Ted M. Warshafsky

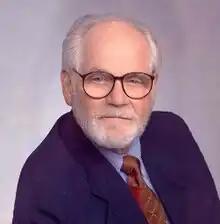
Portrait of Warshafsky in his later years

Ted M. Warshafsky (December 6, 1926 – October 14, 2012) was a personal injury lawyer and activist best known for establishing the successful Warshafsky Law Firm in Milwaukee, Wisconsin and nominating Julian Bond as the first African American major-party candidate for Vice President of the United States.